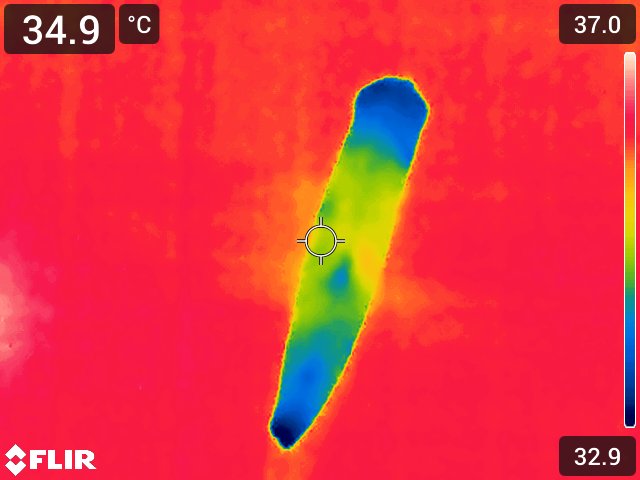
Maturity: over_matured